Lost in a Hotel

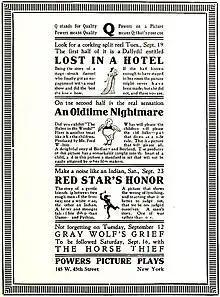
Powers' promotion of the film as the lead short on a split reel, September 1911

Lost in a Hotel is a 1911 American silent comedy film. It was released as the first half of a 1000-foot "split reel", with the latter half being the comedy-fantasy short "An Old-Time Nightmare". Both films, currently presumed to be "lost", were produced by the Powers Moving Picture Company of New York. Neither the director nor the performers in this film are identified in 1911 reviews or in plot summaries and advertisements published in trade journals at the time.